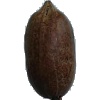
Label: Nut Pecan 1